9K38 Igla

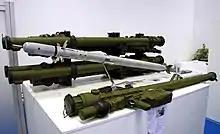
An Igla-S missile with its launch tube.

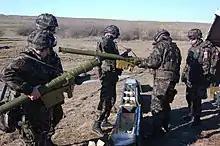
In Slovenian service showing storage crates.

Igla and Igla-1 SAMs have been exported from the former Soviet Union to over 30 countries, including Angola, Bosnia and Herzegovina, Botswana, Brazil, Bulgaria, Croatia, Cuba, East Germany, Egypt, Hamas, Ecuador, Eritrea, Finland, Hungary, India, Iran, Iraq, Malaysia, Mexico, Morocco, North Korea, North Macedonia, Peru, Poland, Serbia, Singapore, Slovakia, Slovenia, South Korea, Sri Lanka, Thailand, Turkey, Ukraine, United Arab Emirates, Vietnam and Zimbabwe. Several guerrilla and terrorist organizations are also known to have Iglas. Alleged Operatives of the Liberation Tigers of Tamil Eelam a terrorist organization fighting for a homeland for Tamils in the island of Sri Lanka were arrested in August 2006 by undercover agents of the FBI posing as arms dealers, while trying to purchase the Igla. In 2003 the unit cost was approximately US$60,000–80,000.